Unix shell

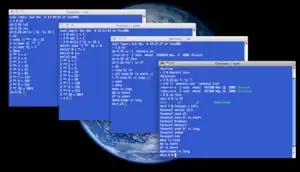
tcsh and sh shell windows on a Mac OS X Leopard desktop

A Unix shell is a shell that provides a command-line user interface for a Unix-like operating system. A Unix shell provides a command language that can be used either interactively or for writing a shell script. A user typically interacts with a Unix shell via a terminal emulator; however, direct access via serial hardware connections or Secure Shell are common for server systems. Although use of a Unix shell is popular with some users, others prefer to use a windowing system such as desktop Linux distribution or macOS instead of a command-line interface.